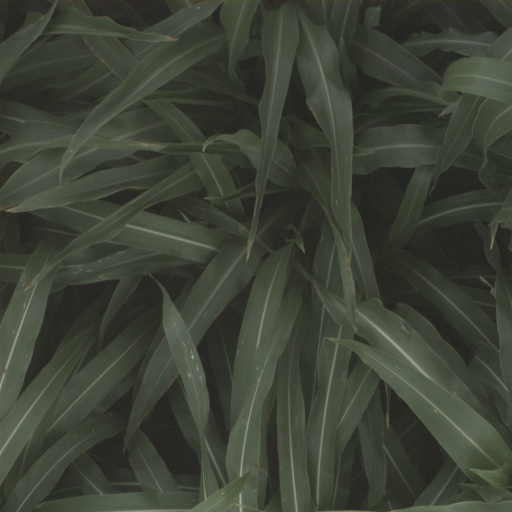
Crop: sorghum